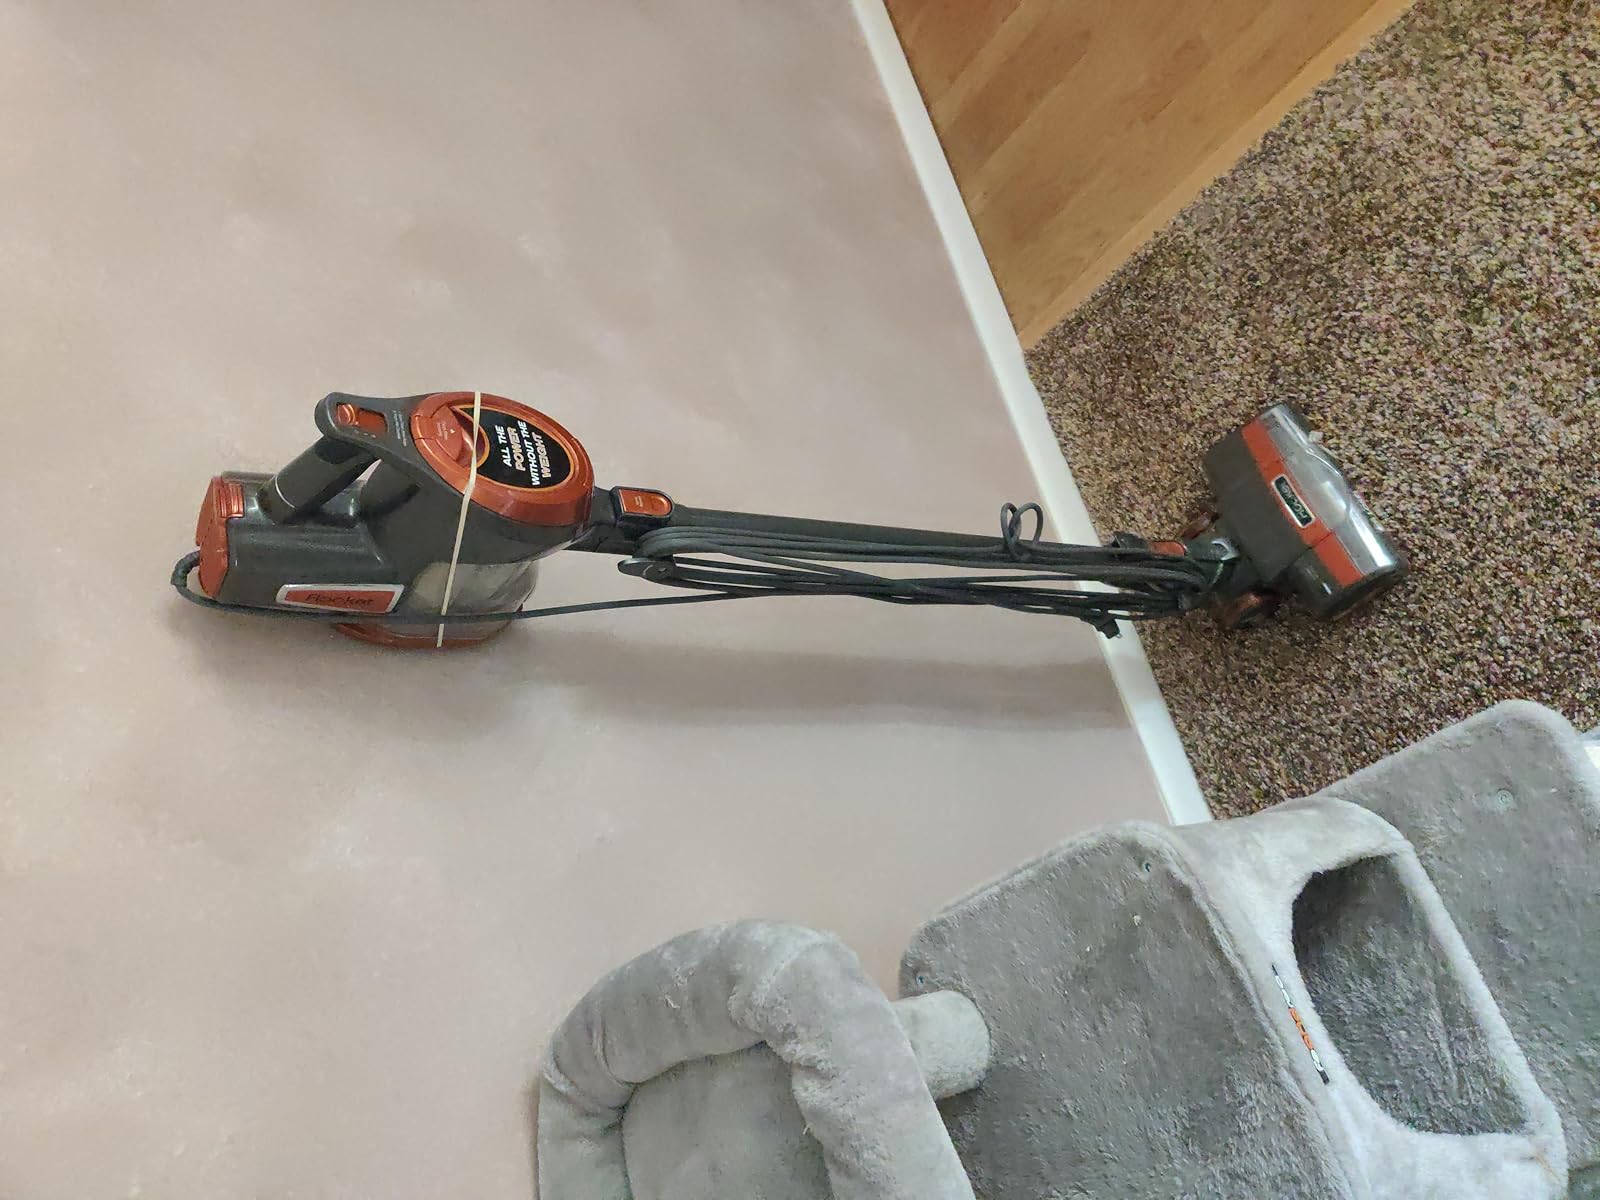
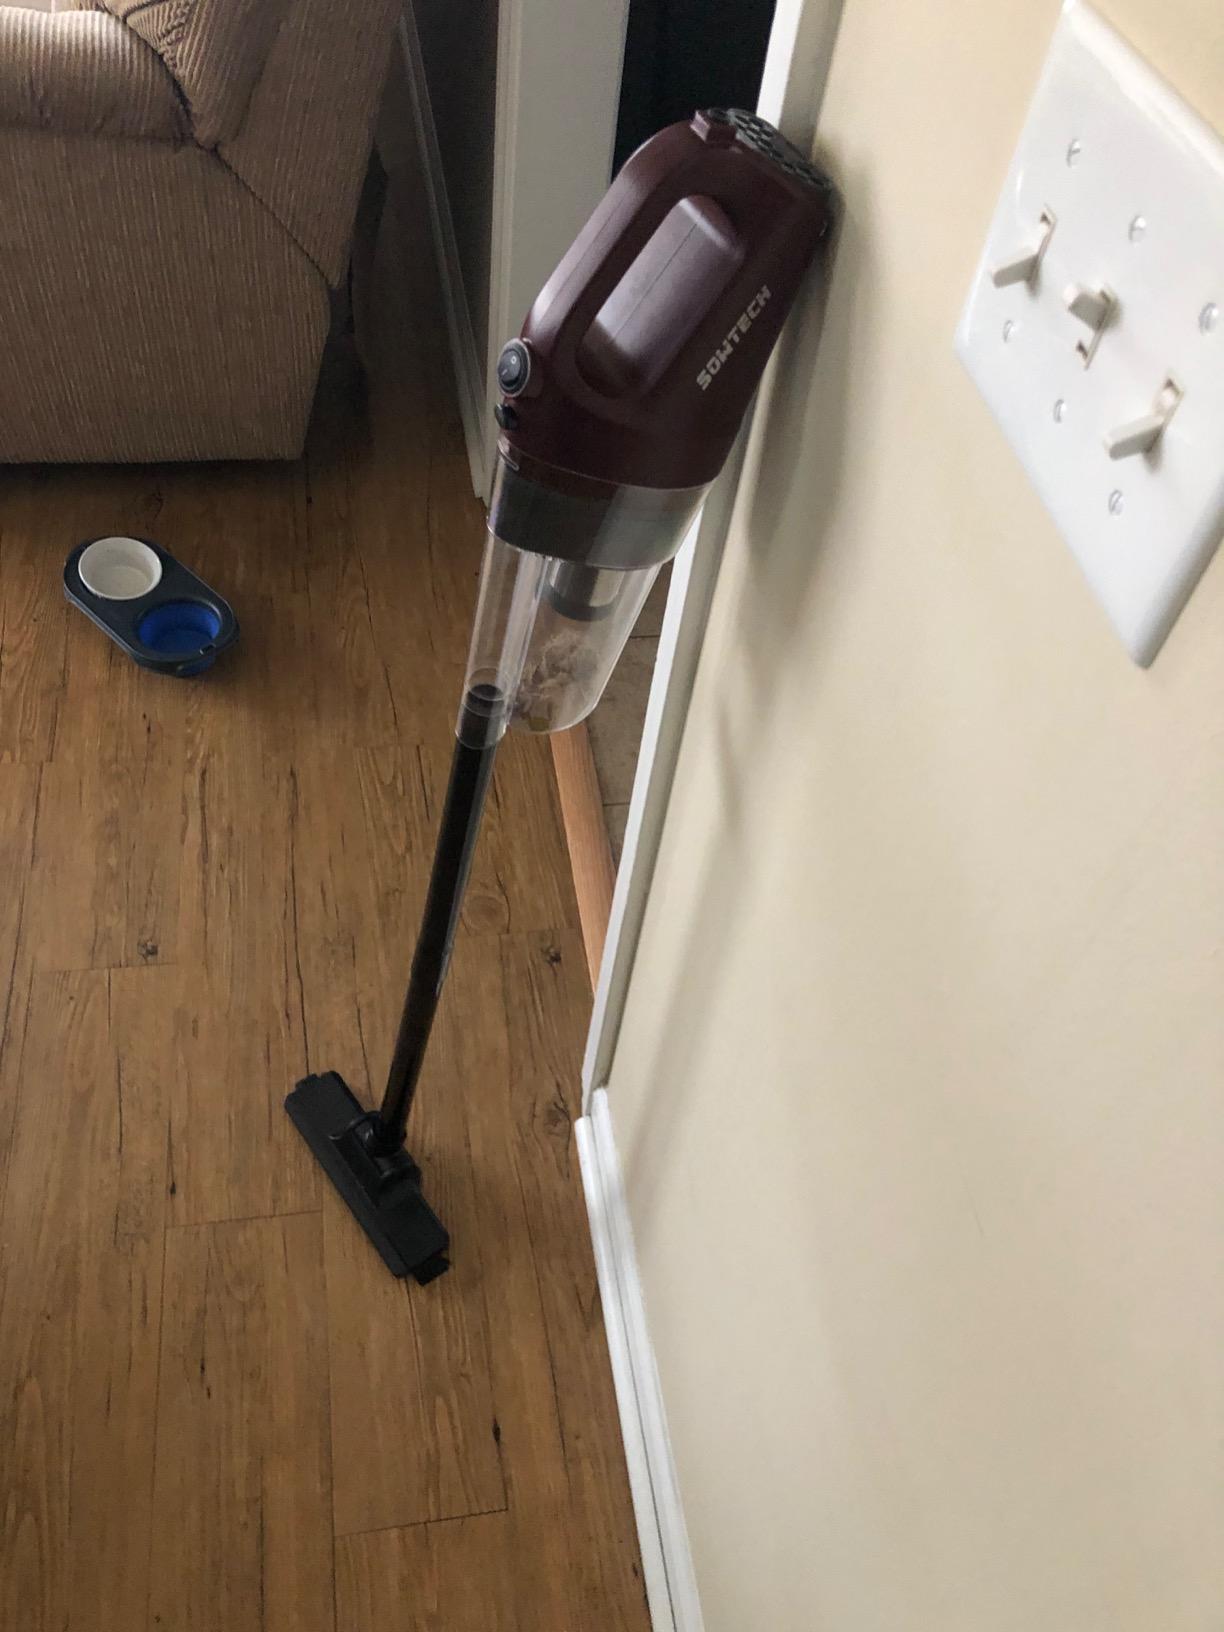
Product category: items_vacuum
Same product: no